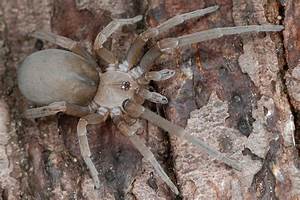
Label: ragno